Beyond Our Ken (2004 film)

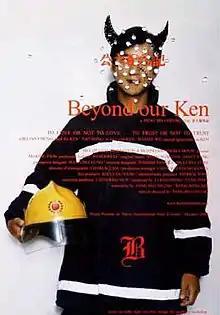

Beyond Our Ken (公主復仇記) is a 2004 Hong Kong film directed by Pang Ho-Cheung, and starring Gillian Chung, Tao Hong and Daniel Wu.